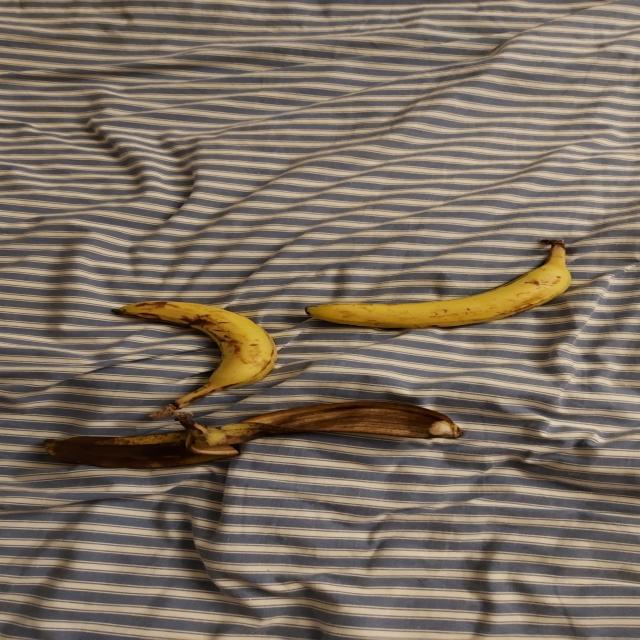
Label: bananas